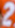
Number: 2